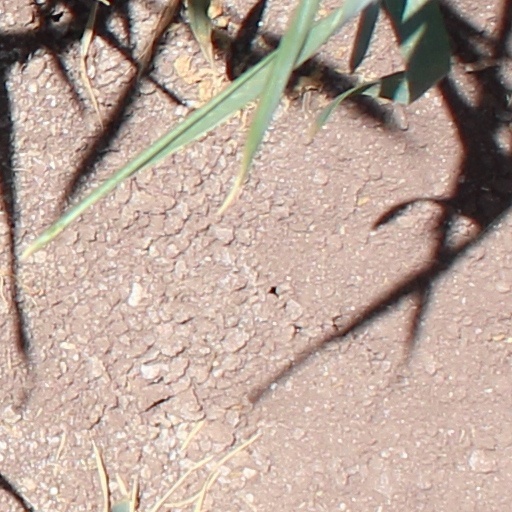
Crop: wheat